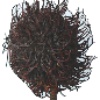
Label: Rambutan 1